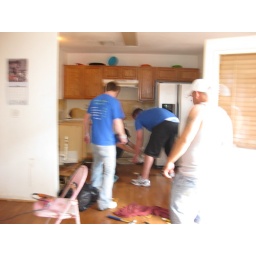
Cleaning up the water in the kitchen